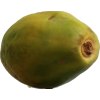
Label: papaya